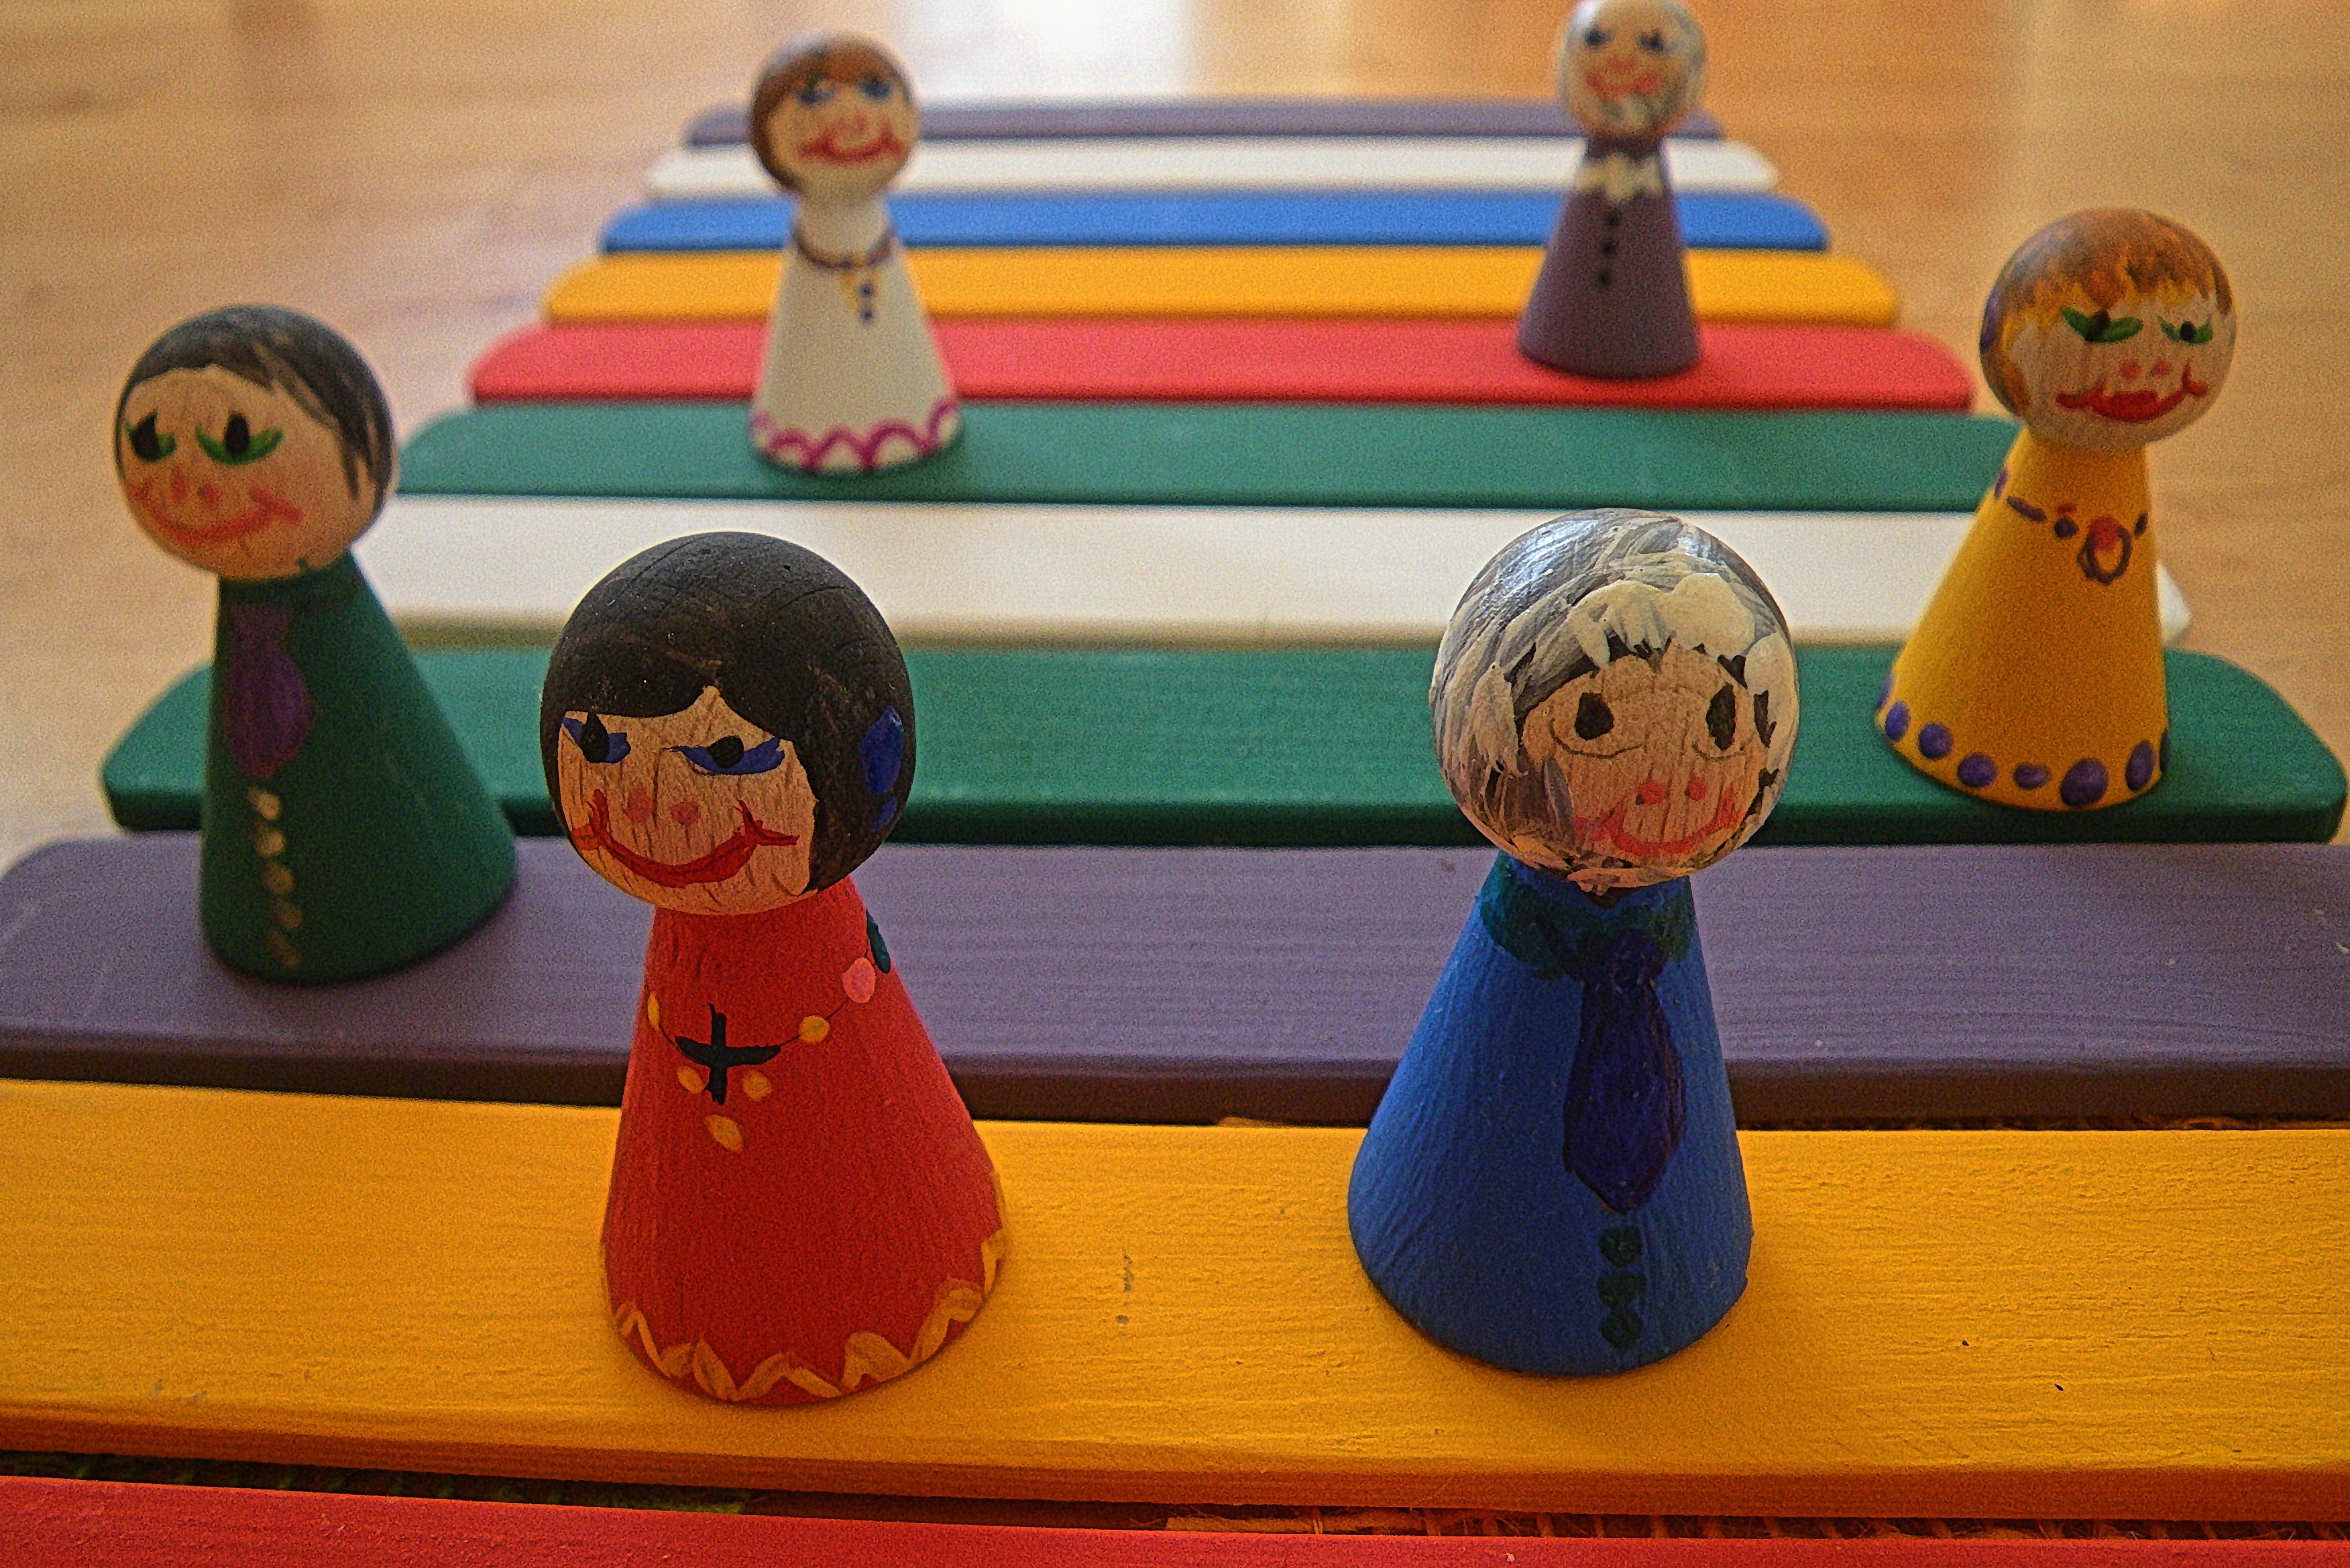
play, color, toy, figurine, grandparents, parents, children toys, grandson, craps, play homemade